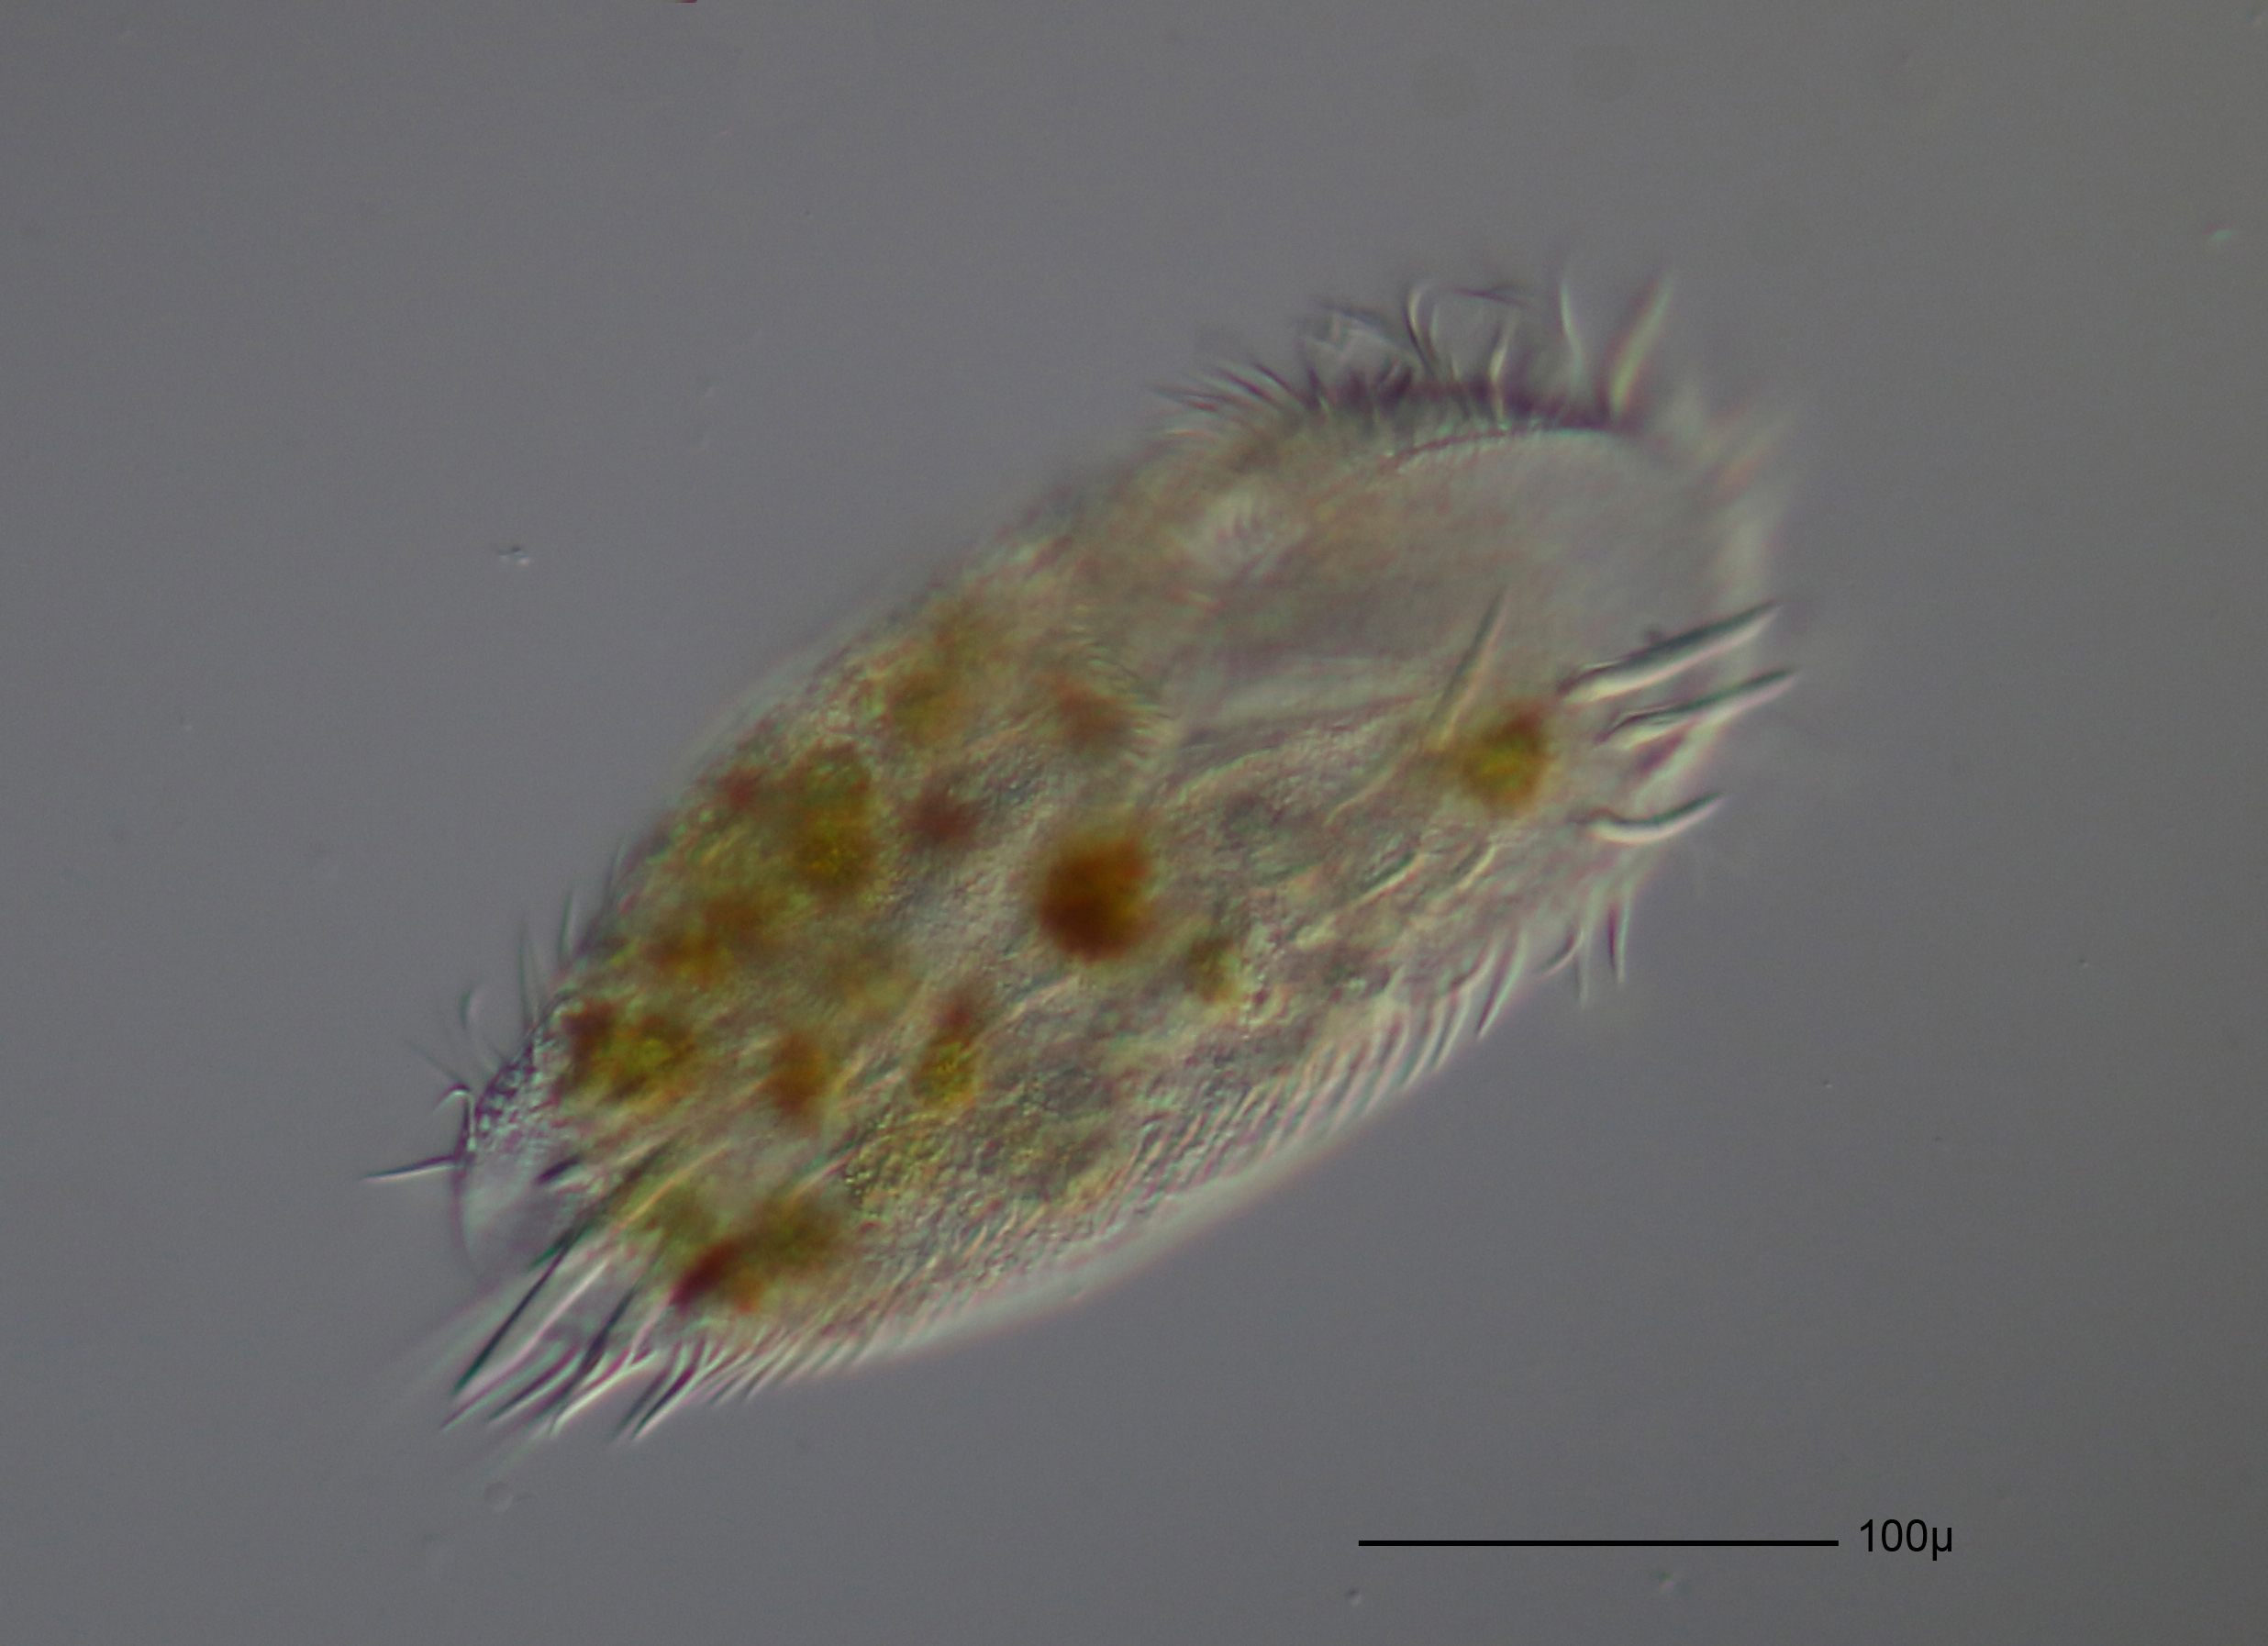
flower, fly, biology, fish, fauna, close up, protist, protisten, einzeller, protozoa, protozoen, protozoe, mikroskop, mikrofotografie, mikrofoto, microscop, microphotography, ciliaten, ciliat, wimperntierchen, infusorien, unicelluar, zooplankton, macro photography, organism, marine biology